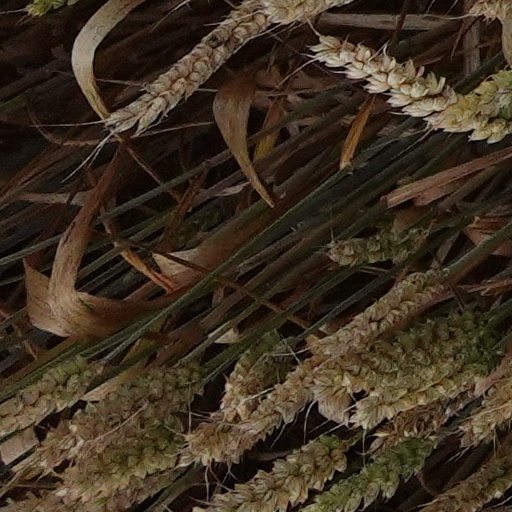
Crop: wheat